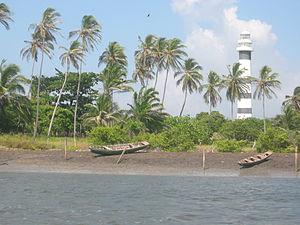
Le phare de Preguiças également appelé phare de Mandacaru est un phare de l'État du Maranhão, au Brésil.